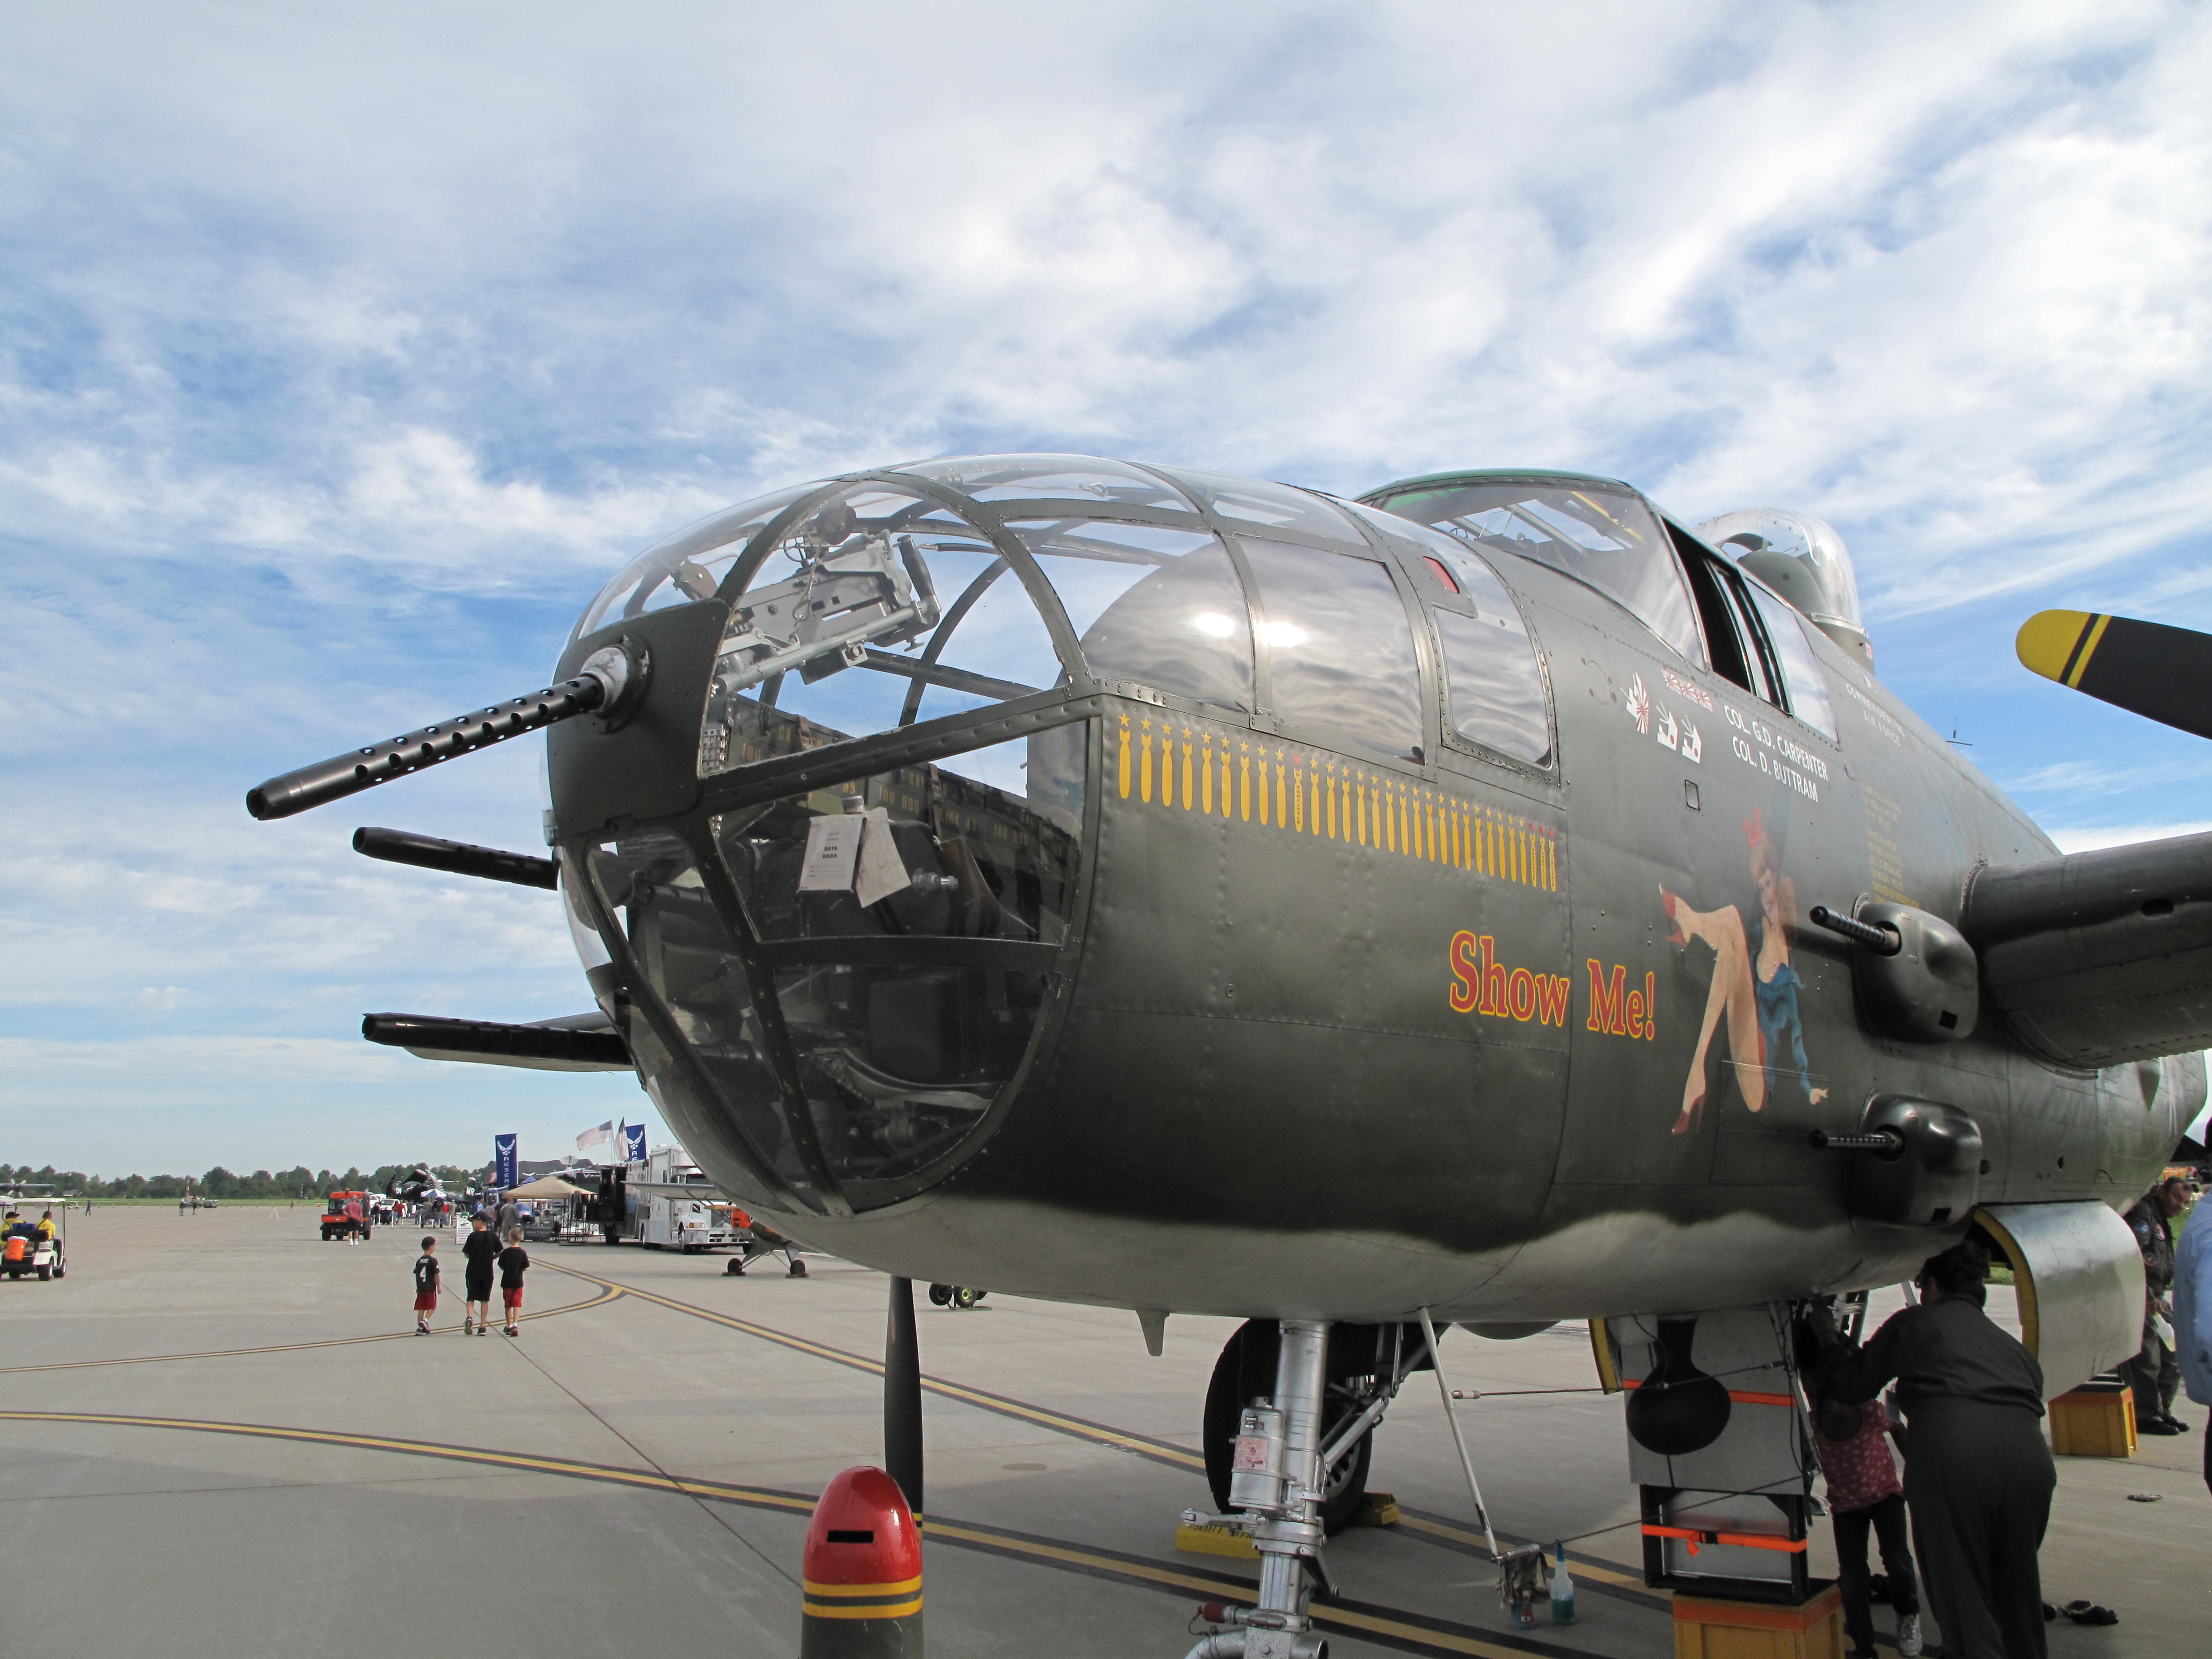
vintage, air, old, flying, airplane, plane, aircraft, military, army, vehicle, airline, aviation, show, flight, tokyo, airliner, guns, wwii, classic, bomber, restored, pilots, air show, raid, turrets, air force, 1940s, military aircraft, atmosphere of earth, narrow body aircraft, aerospace engineering, aircraft engine, propeller driven aircraft, military transport aircraft, lockheed ep 3, b 25, mitchell, doolittle